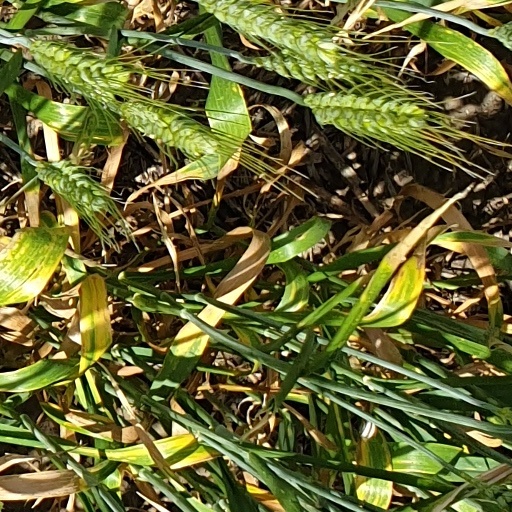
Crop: wheat